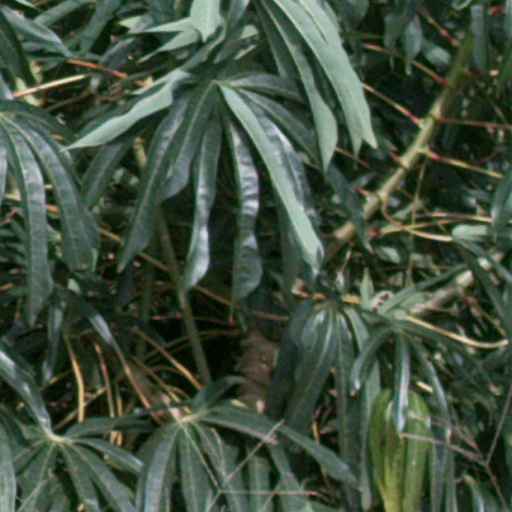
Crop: cassava